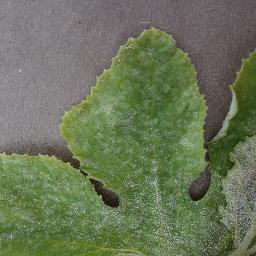
Label: Squash___Powdery_mildew